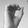
ASL letter: O